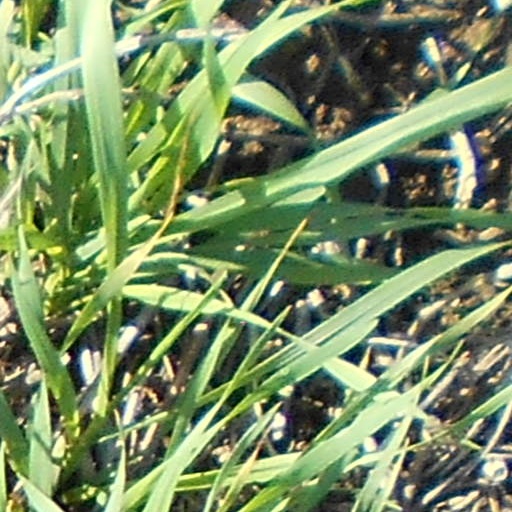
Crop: wheat